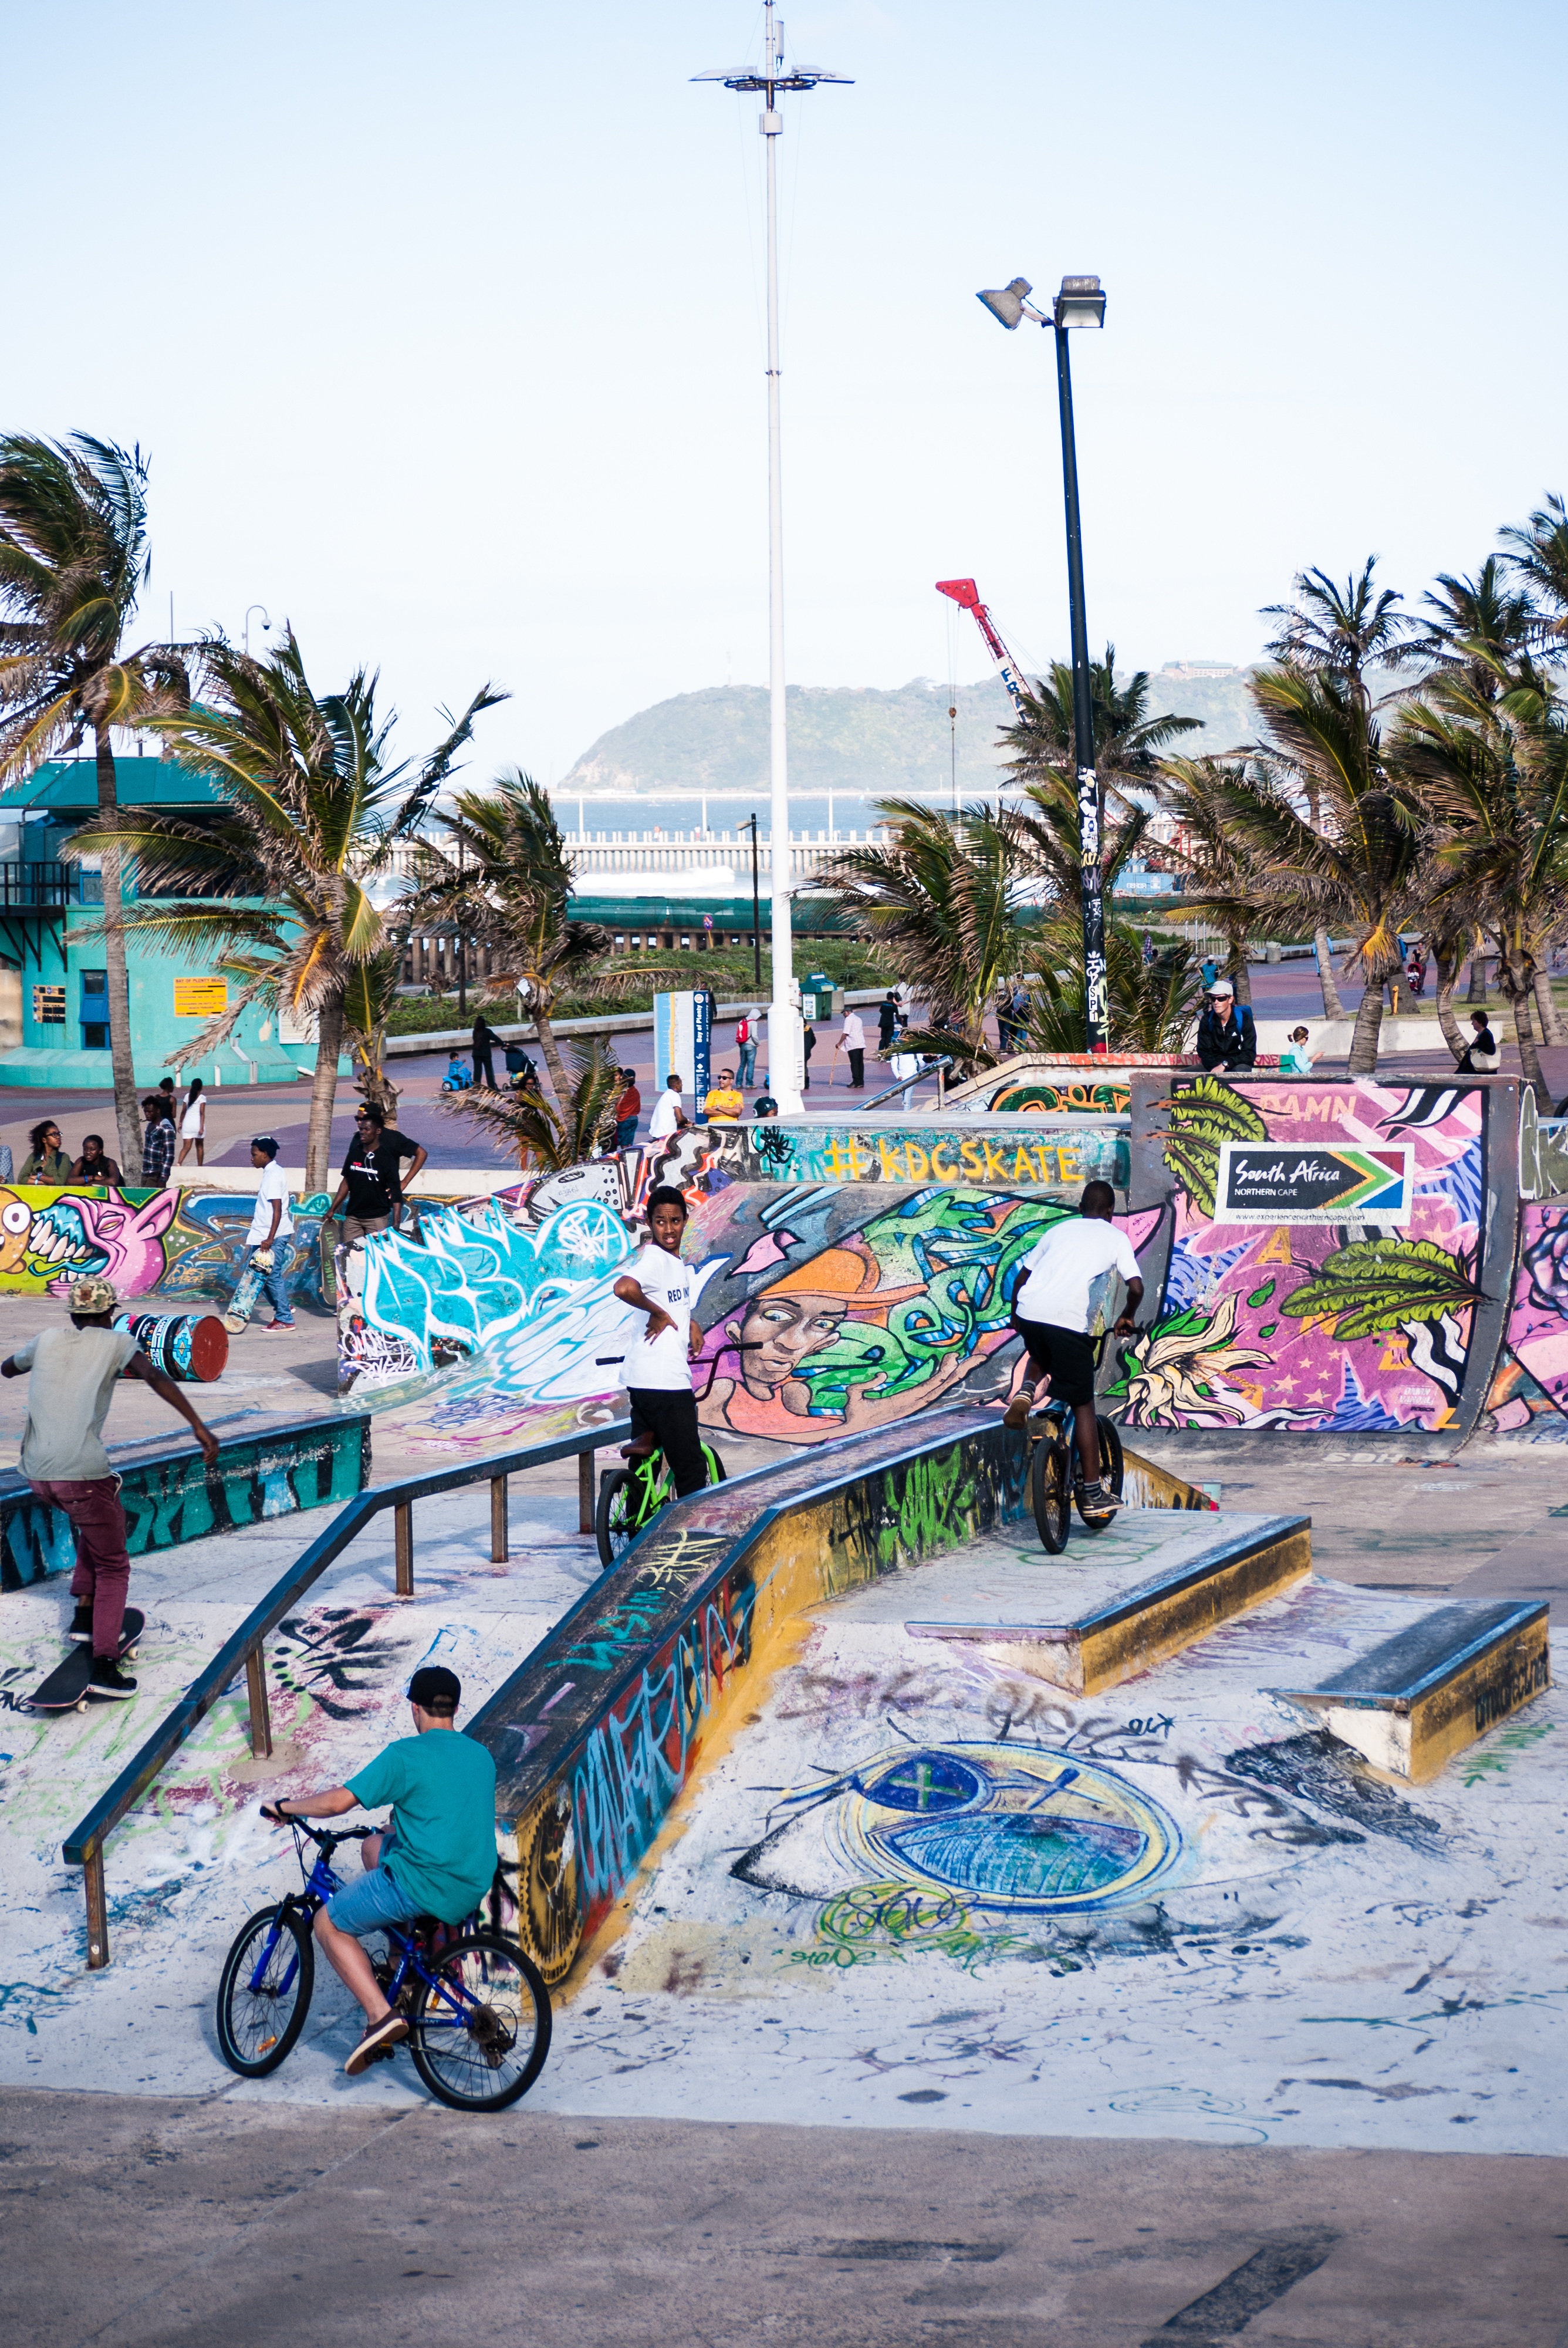
beach, sea, boardwalk, walkway, vacation, vehicle, skate park, durban, trick bike, bicycle motocross, endurance sports